OpenOffice.org

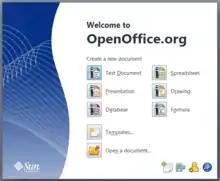
The Start Center for OpenOffice.org 3

Version 3.0 was released on 13 October 2008, introducing several major changes, including the ability to import (though not export) documents in Microsoft's Office Open XML format, compatibility with ODF 1.2, improved handling of Microsoft's Visual Basic for Applications macros, and a native Mac OS X interface. It also introduced the "Start Center" and adopted the LGPL version 3 license.